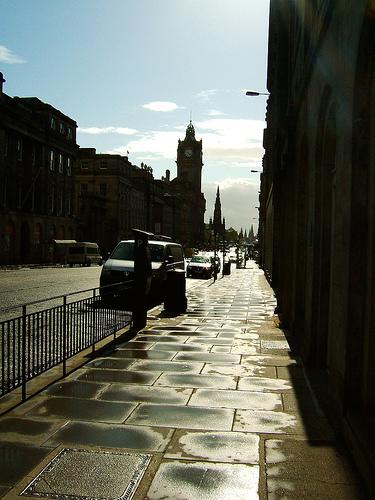
Weather: rain or strom